Sky position (RA, Dec in degrees): 187.392, 3.355
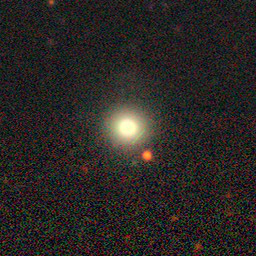
Galaxy morphology: Round Smooth Galaxies